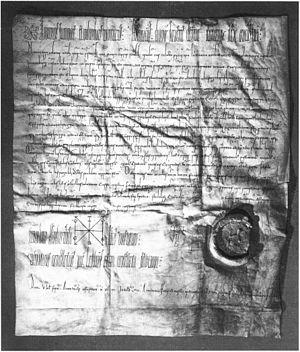
Louis le Barbu ou Louis à la Barbe, né à une date inconnue et mort probablement en octobre 1056 ou le 13 juin 1080, est l'ancêtre de la dynastie des Ludowinges dont sont issus les landgraves de Thuringe médiévaux.